Minick

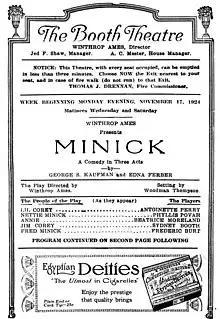
Playbill for the Booth Theatre production

Minick is a three-act Broadway play written by Edna Ferber and George S. Kaufman, based on Ferber's 1922 short story "Old Man Minick", that opened on September 24, 1924. Producer Winthrop Ames staged it at the Booth Theatre on Broadway, with O. P. Heggie in the title role. The play is about an elderly widower who comes to live with his son and daughter-in-law in their Chicago apartment.